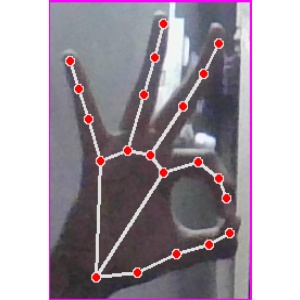
अक्षर: ण